Superior Unit Award

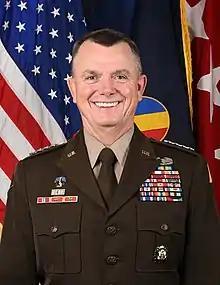
General Paul E. Funk II wearing the Army Superior Unit Award with two oak leaf clusters signifying three awards of the ASUA

As part of the Army Cohesion and Stability Study (ARCOST) of 1980, a proposal to adopt the Army Superior Unit Award was forwarded to Major Army Commands (MACOMs) for comment on 18 March 1981. This recommendation was based on the fact that present Army unit awards were for combat service only. While all MACOM and most of the Army Staff supported the proposal, the leadership elected not to approve the new award. In 1984, the Vice Chief of Staff, Army, directed that a Peacetime Unit Award be developed and submitted for approval. In April 1985, the Secretary of the Army (SECARMY) approved the Army Superior Unit Award for meritorious unit performance of a uniquely difficult and challenging mission under extraordinary circumstances that involved the national interest. As a result of the strict criteria and lack of approving awards, the criteria were changed by SECARMY in July 1986. This change deleted the words "unique" and "national interest". Only two units were awarded the ASUA prior to the revision. The first ASUA was awarded to the 164th Military Police Company, 59th Ordnance Brigade, Miesau, West Germany, in May 1985 for its anti-terrorism work during NATO nuclear operations. The second went to the 3d Battalion, 502d Infantry, 101st Airborne Division. Nearly 200 of the 248 soldiers who were killed in the crash of Arrow Air Flight 1285 in Gander, Newfoundland, were from the battalion and were on their way home in December 1985 from duty with the Multinational Force and Observers in the Sinai Desert.